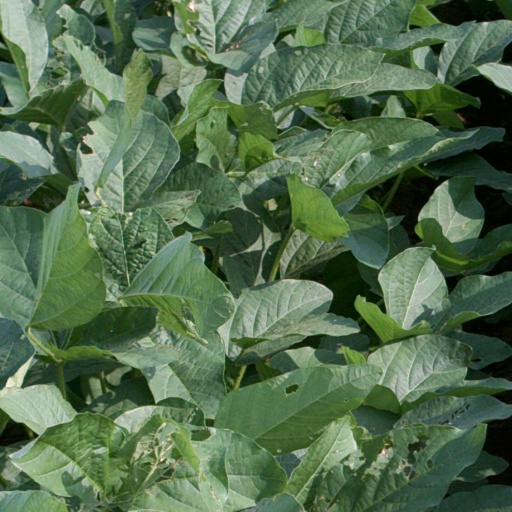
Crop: soybean